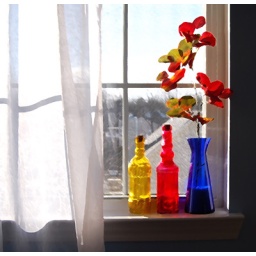
My bedroom window in the afternoon